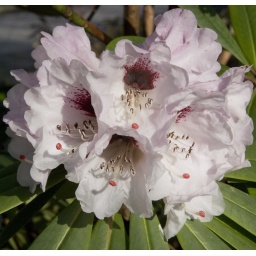
Found in a neighbourhood park in Vancouver's West End, these white and pink rhodos always make a spectacular spring entrance.